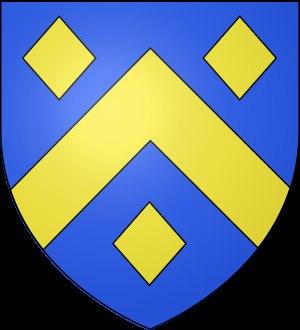
Genlis est une commune située dans le département de la Côte-d'Or en région Bourgogne-Franche-Comté. Ses habitants sont les Genlisiens et les Genlisiennes.